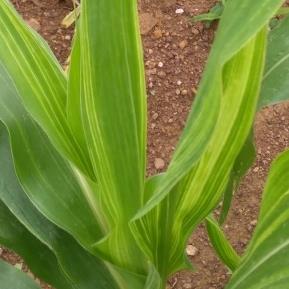
Crop: Maize
Condition: stripe-d